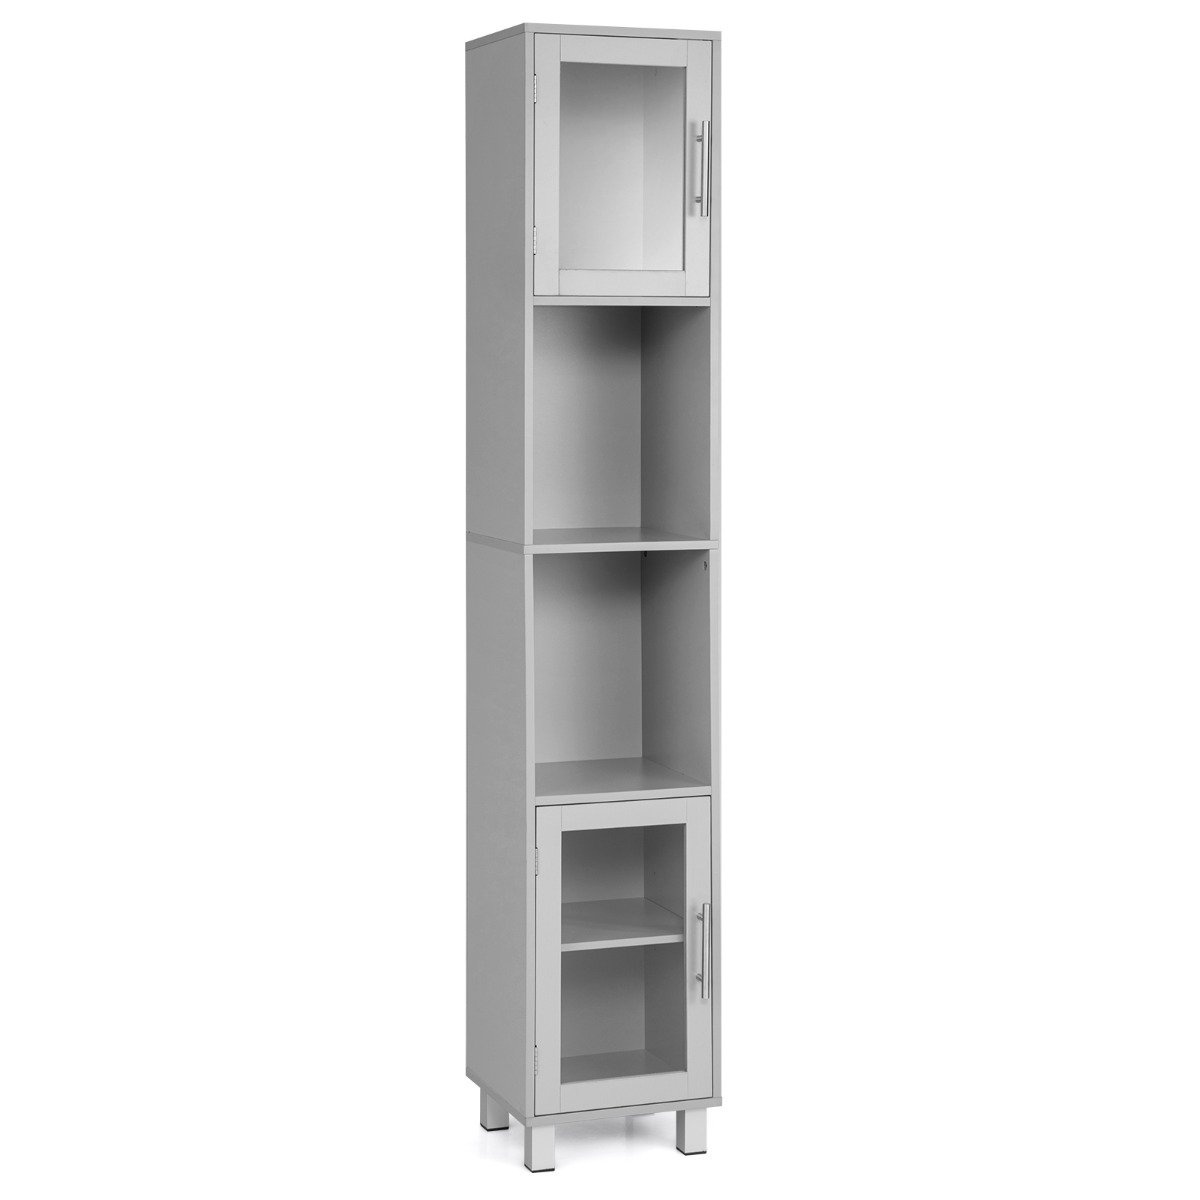
Freestanding Slim Wooden Bathroom Cabinet with Tempered Glass Doors-Grey
SKU: HW58777GR || Freestanding Slim Wooden Bathroom Cabinet with Tempered Glass Doors-Grey Item Number: 26154370 Item Group: HW58777 Specifications: Colour: WhiteMaterial: MDF, Engineered Wood, Tempered Glass, Aluminum LegProduct Dimension: 33 cm x 30 cm x 180 cm (L x W x H)Net Weight: 21 kgWeight Capacity of Fixed Layer: 10 kgWeight Capacity of Adjustable Layer: 5 kgPackage Includesï¼š1 X Tall Bathroom Storage Cabinet1 X Instruction Manual Box Qty: 1(May vary by batch) Description: Featuring 2 open shelves and 2 enclosed cabinets with tempered glass doors, this freestanding bathroom cabinet provides ample storage space while taking up little floor space. Besides, you can change the positions of the shelf in the lower cabinet to place items at different heights. This bathroom tower cabinet can also be used as a storage cabinet in the living room, kitchen, study room or laundry to store books, photo frames, wines, glassware, stain cleaners, etc. Made of premium MDF and engineered wood, this bathroom organizer can serve you for a long time. The 4 raised legs made of rustproof & solid aluminium keep the cabinet from water immersion and allow you to clean the floor easily. Moreover, the anti-toppling device at the back of the cabinet offers added security. Large Storage Space: This freestanding bathroom storage cabinet has 2 open shelves and 2 enclosed cabinets, offering ample space to store your shampoos, conditioners, towels, perfumes or other stuff. Besides, the shelf in the lower cabinet can be adjusted to 3 positions for placing items with different heights.Selected Material and Stable Structure: Crafted from high quality MDF and engineered wood, this bathroom tall cupboard ensures great sturdiness and durability. The rustproof and sturdy aluminium legs offer added stability. In addition, the slim high cabinet doors are made of premium tempered glass which is not easily broken and makes it easy for you to see the position of the items inside.Multipurpose and Space-saving Design: This multifunctional storage cabinet can be used not only in the bathroom, but also in the living room, kitchen, laundry, bedroom, study, hallway to offer additional storage space. Moreover, this 180cm tall slim floor cabinet can keep your room neat and tidy without taking up much floor space.Modern Style and Thoughtful Details: The minimalist design and modern style make this bathroom floor cabinet fit well with any home decor and can brighten up your living space. The back anti-toppling device prevents the cabinet from wobbling and tipping over to ensure safety during use. And the stainless steel handle makes it easy to open the cabinet.Easy to Assemble and Clean: Coming with labeled parts, all the necessary hardware and detailed instruction, this slim bathroom tall cabinet is easy to put together in a short time. What's more, the smooth surface allows you to easily wipe dirty stains with damp cloth.
Brand: Truebrit Trading Limited
Category: Furniture > Cabinets & Storage > Vanities > Bathroom Vanities > Bathroom Cabinets